Simón Bolívar International Bridge

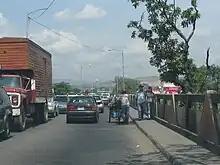
Two-way transport on the bridge in 2011

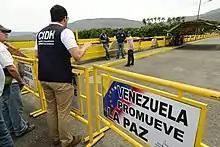
CIDH officials at the bridge in 2015

The Simón Bolívar International Bridge is a bridge across the Táchira River on the Venezuela–Colombia border, connecting the city of San Antonio del Tachira in Venezuela with the small town of La Parada in Colombia. The first major city in Colombia after the border is Cúcuta.